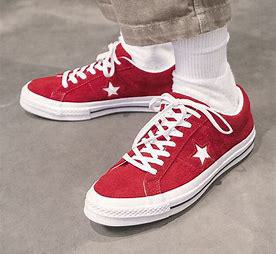
Brand: Converse
Model: One Star